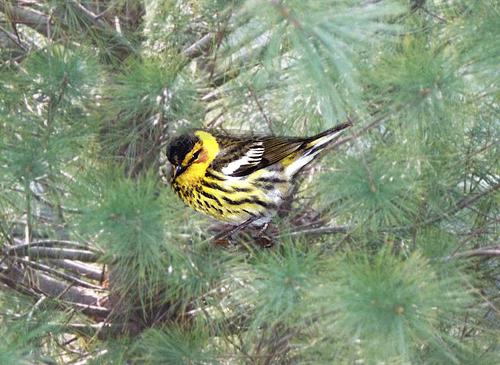
Bird species: Cape_May_Warbler
Bird type: landbird
Background: land